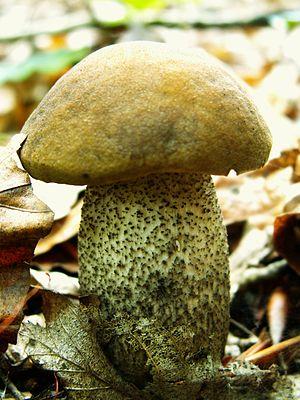
En mycologie, le stipe, appelé plus communément le pied, est l'organe qui supporte le chapeau chez de nombreux basidiomycètes et quelques ascomycètes. Un champignon qui a un pied est dit stipité. L'ensemble du pied et du chapeau forme le sporophore.
Leccinum pseudoscabrum, Bolet des charmes ou Bolet rude des charmes est une espèce de champignons basidiomycètes comestibles du genre Leccinum dans la famille des Boletaceae.